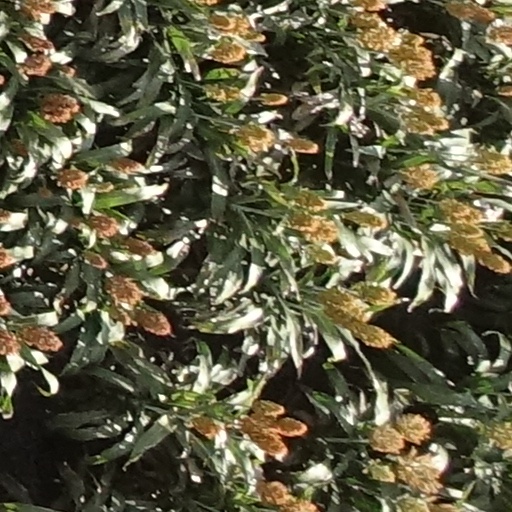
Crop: sorghum